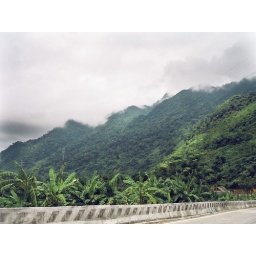
the mountain road in cloud